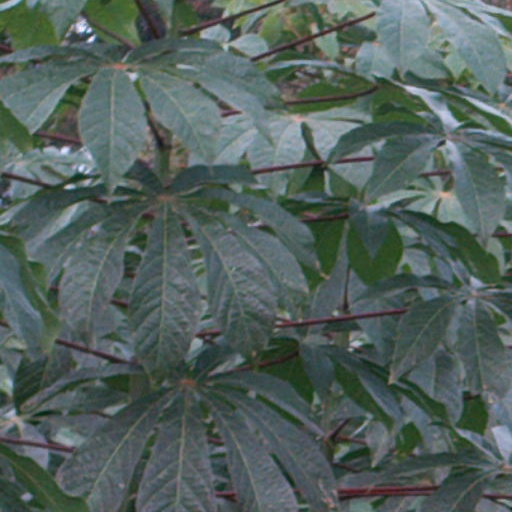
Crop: cassava